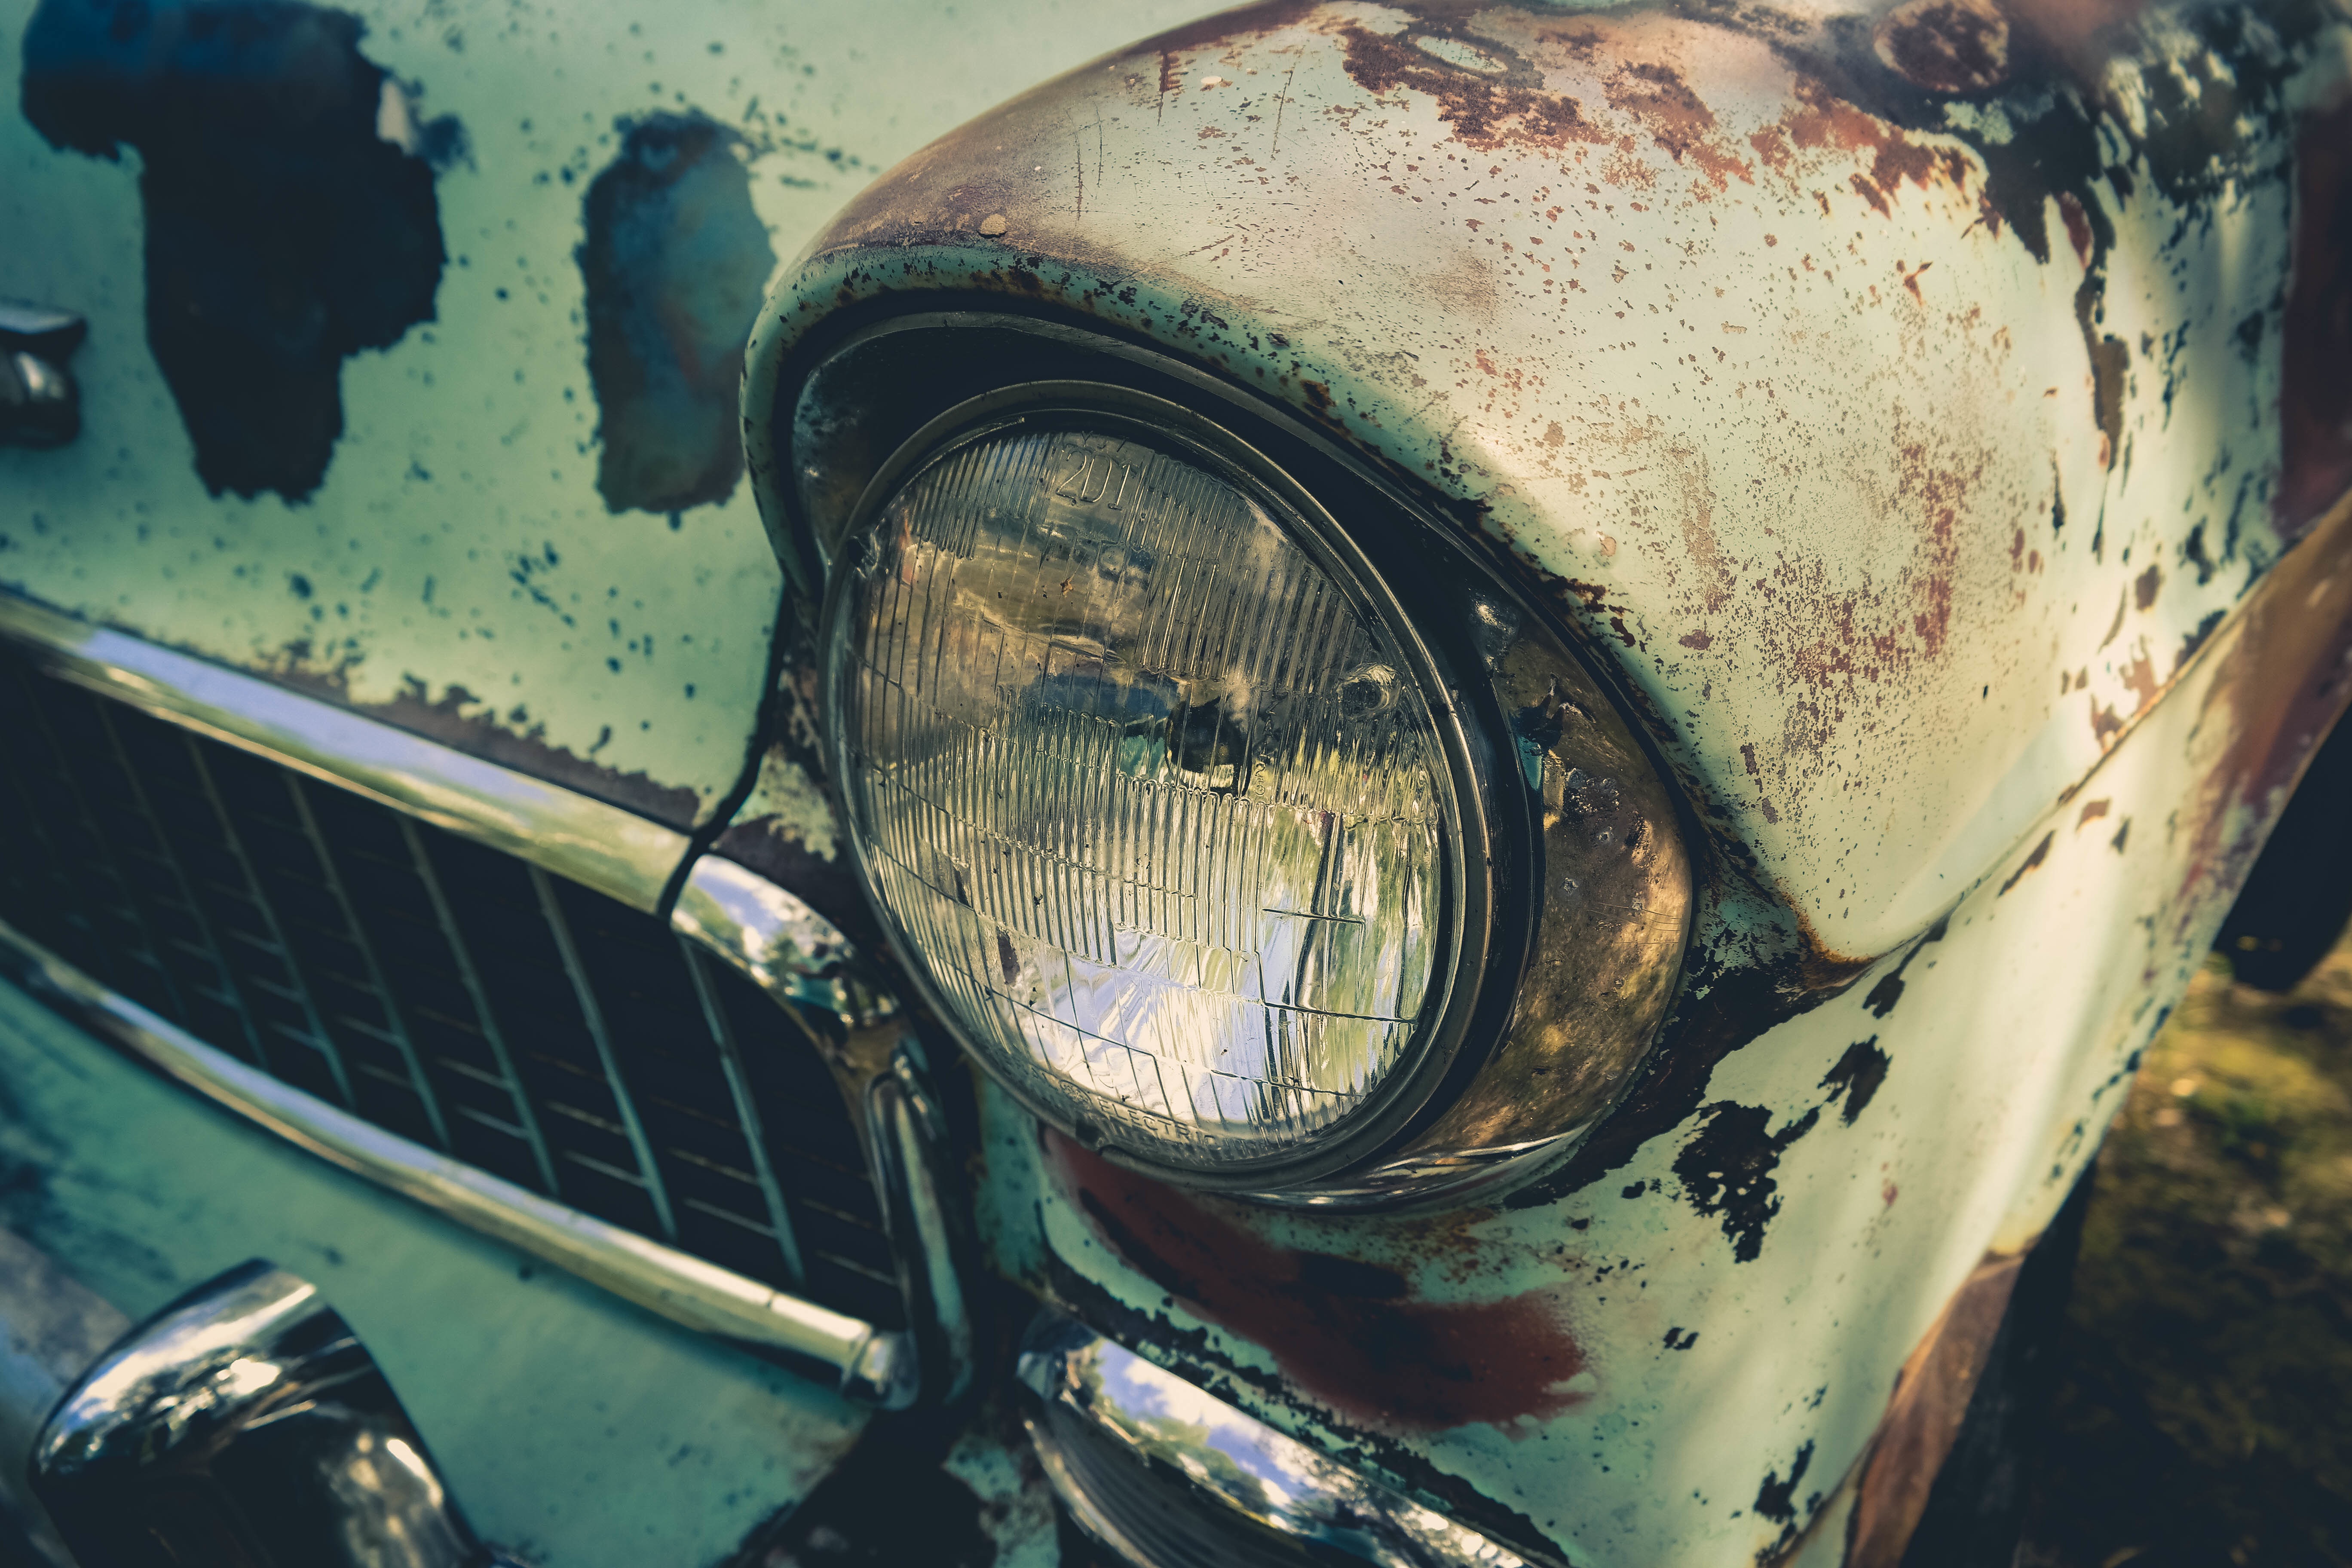
car, wheel, window, glass, vehicle, windshield, vintage car